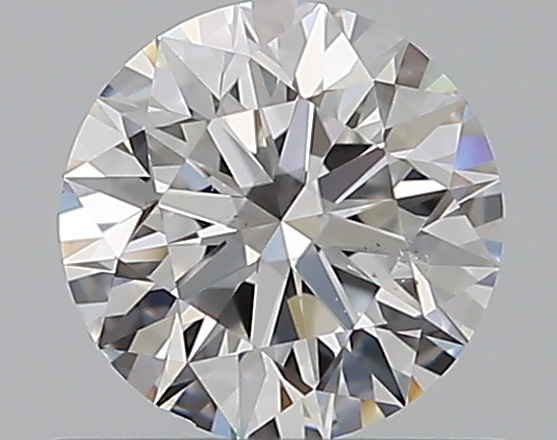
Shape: round
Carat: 0.5
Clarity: VS2
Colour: E
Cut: EX
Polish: EX
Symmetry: EX
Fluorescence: N
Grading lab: GIA
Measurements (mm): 5.05 x 5.08 x 3.18